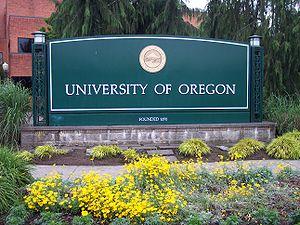
L'université d’Oregon est une université publique de l'État de l'Oregon aux États-Unis. Le campus est situé à Eugene.